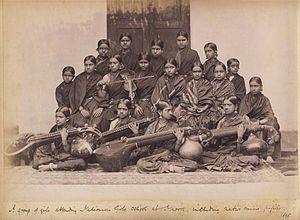
Groupe de filles d'une école de musique, Mysore, Inde.